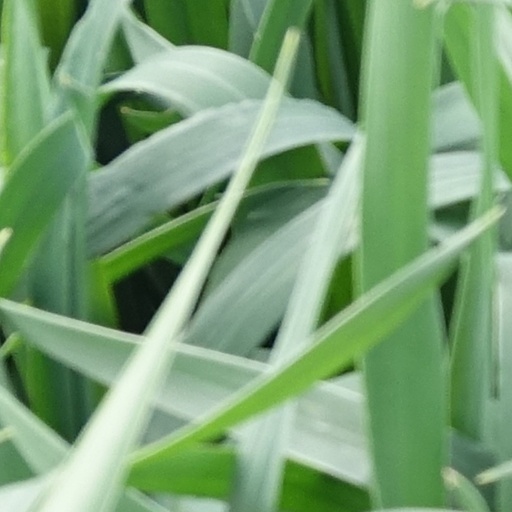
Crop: wheat